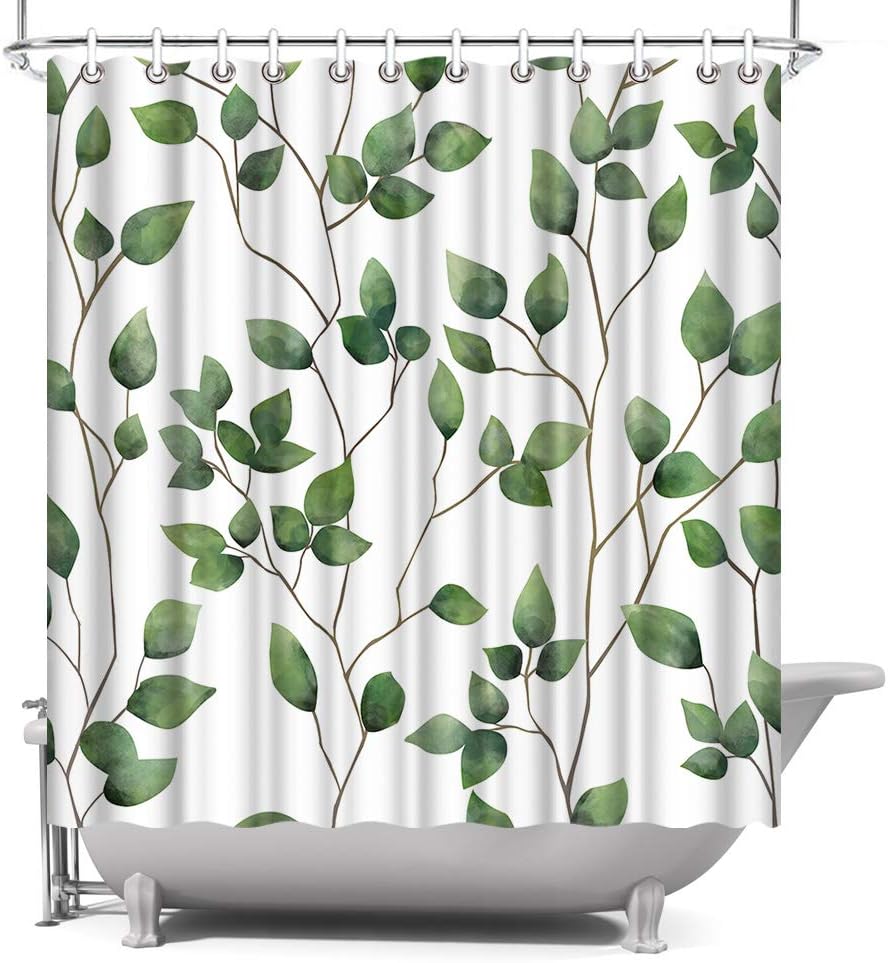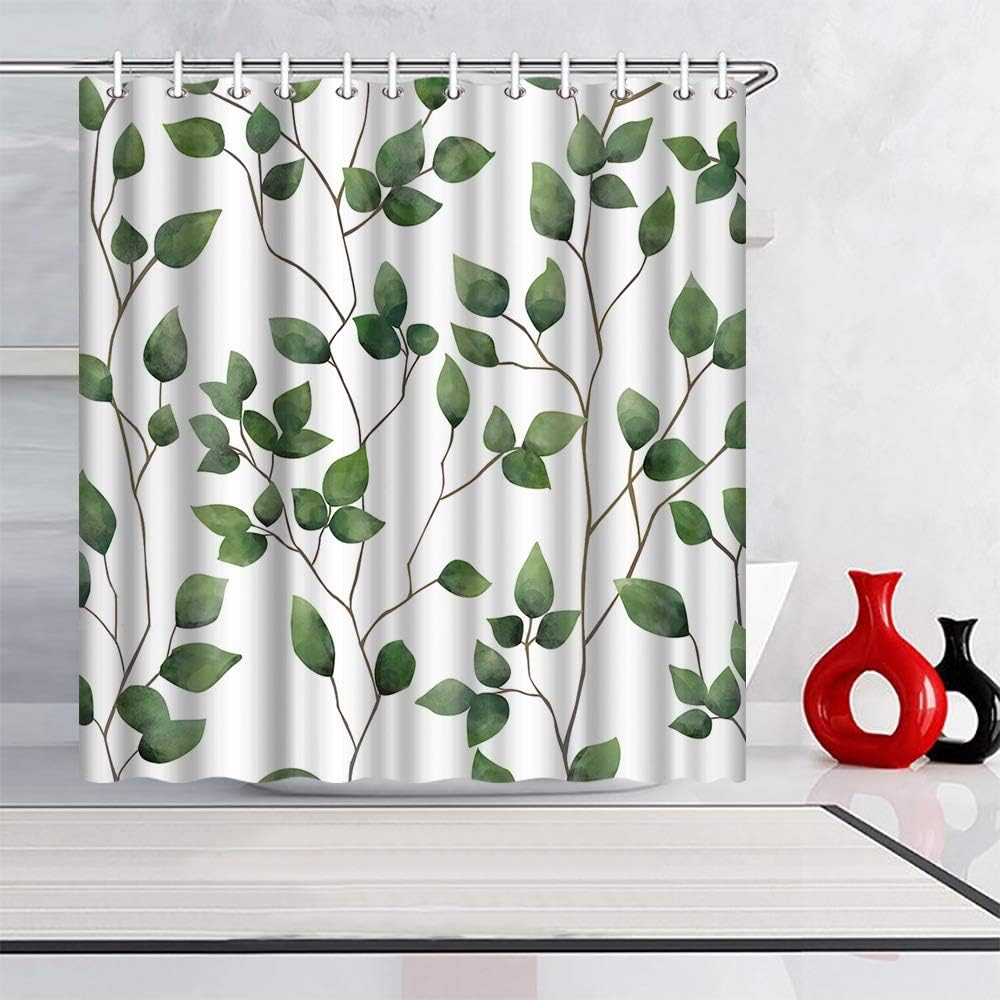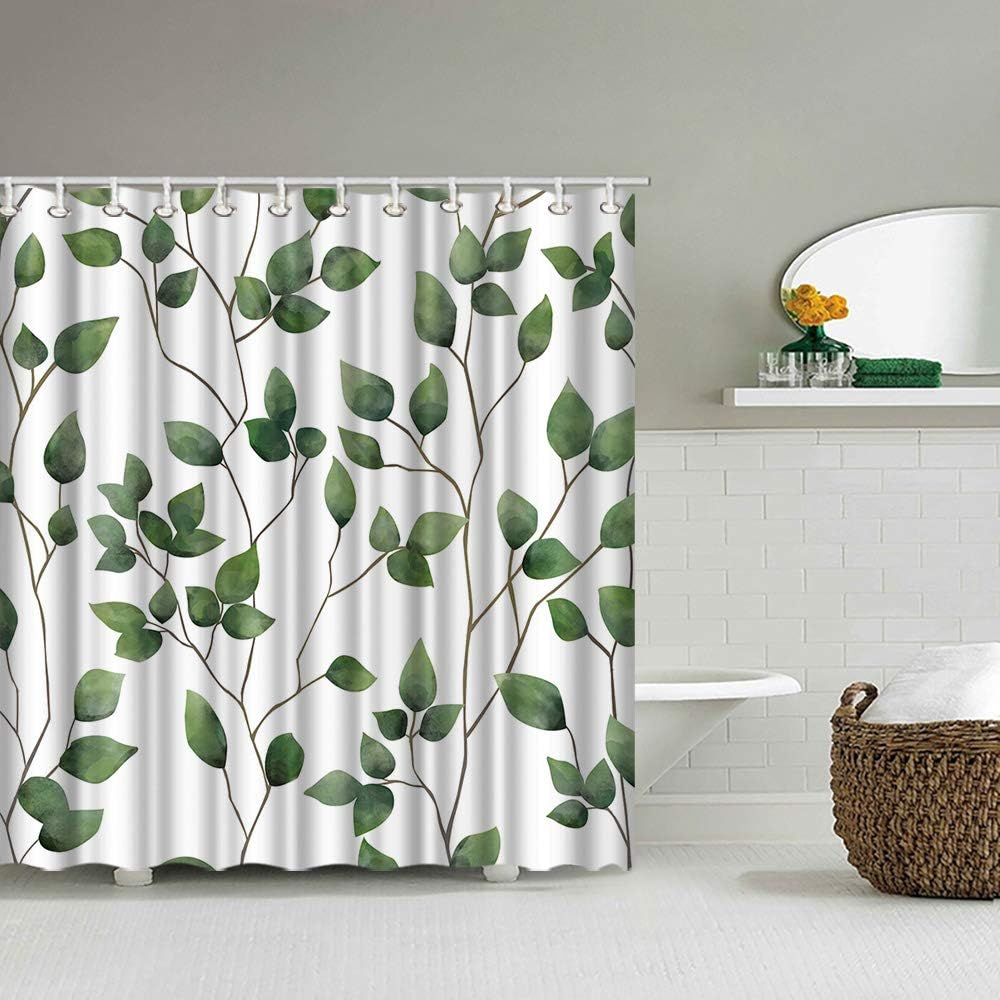
AtGoWac Shower Curtain Green Leaf Nature Theme Botanical Pattern Waterprood Polyester Fabric Bath Curtain with Hooks 72"x72"
Category: Amazon Home
Product Description: Polyester Shower Curtain Size: 72 x 72 inchesHigh definition picture prints on 100% polyester fabric with bright and vivid colorThe shower curtain includes 12 metal grommets and 12 durable plastic shower curtain hooks. Usage: shower curtain,bathroom stall curtain,bathtub curtain,or as a wall tapestry for bedroom,party.It has grommets holes to hang on. Be sure to know: 1. Any questions, please contact us directly. We will try our best to help. 2. We also accept custom printings, contact us to get more details.
Features: 【Dimension】 measure 72 x 72 Inches to fit standard bathtub | 【Copper Eyelets】Firm, not easy to damage, not rust | 【Hooks】12 replaceable C-shaped curtain hooks, easy to hang your shower curtain | 【Waterproof】3D high-definition digital printing, bright and vivid color | 【Bathroom Decor】Make your bathroom the most attracting spot in the house by the unique printing